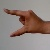
The image shows a hand gesture representing the letter 'Z' in Indian Sign Language.